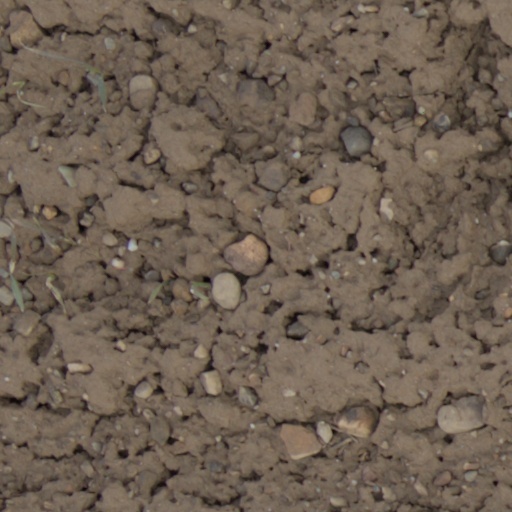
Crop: wheat